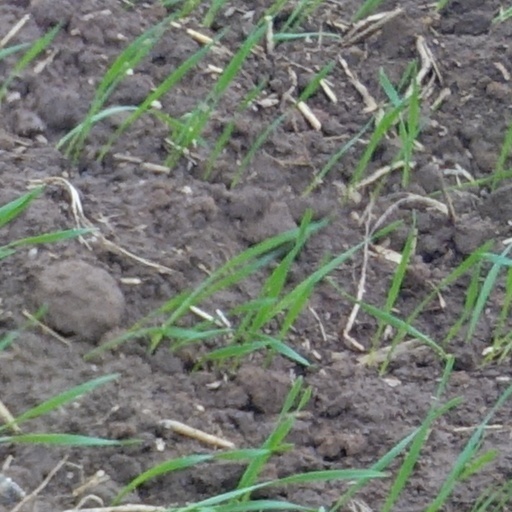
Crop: wheat